American Airlines Center

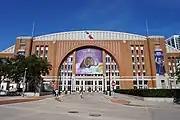
American Airlines Center in August 2015

The American Airlines Center (AAC) is a multi-purpose indoor arena located in the Victory Park neighborhood in downtown Dallas, Texas. The arena serves as the home of the Dallas Stars of the National Hockey League and Dallas Mavericks of the National Basketball Association. The arena is also used for concerts and other live entertainment. It opened on July 17, 2001, at a cost of $420 million.